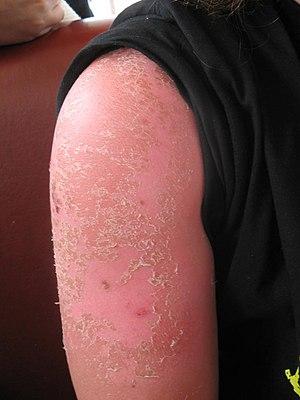
Un coup de soleil ou érythème actinique est une brûlure causée par une exposition de la peau au rayonnement du soleil. On le distingue de l'allergie solaire ou lucite, et de la photosensibilisation.